Ganga Prasad

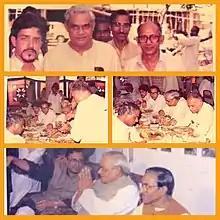
Atal Bihari Vajpayee at Arya Bhawan, Patna

During everyone's stay, his father late Mundar sah used to monitor everyone's hospitality and make sure no one had any problem.